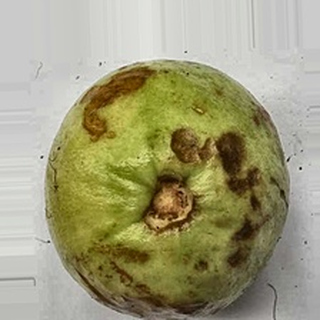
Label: guava_anthracnose